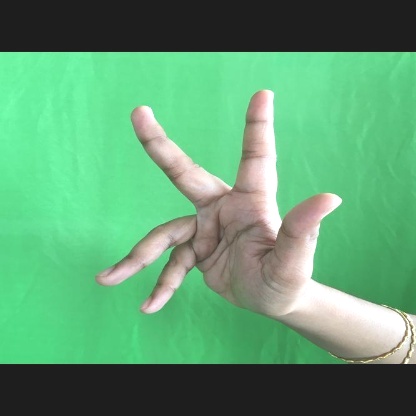
Mudra: Alapadmam